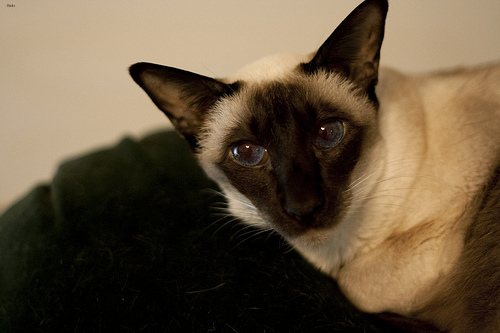
Breed: siamese